To Serve and Protect

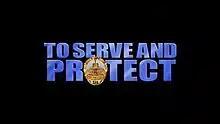
Netflix logo

To Serve and Protect, also known as Under Arrest on streaming services, is a Canadian reality crime television series that shadows city police in Edmonton, Alberta, Winnipeg, Manitoba, Vancouver⁠, Penticton, New Westminster, Summerland, and Surrey, British Columbia. A few episodes venture to Las Vegas, and Memphis. The program premiered on KVOS-TV in 1993 using footage shot in 1991 and 1992. It is based on the American television series "Cops".